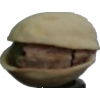
Label: pistachio